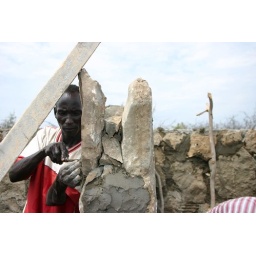
Building in sand stone